Teli ka Mandir

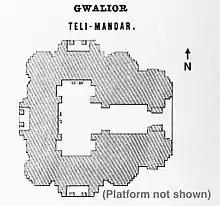
Teli ka mandir ground plan (incomplete).

The temple has a rectangular "triratha" sanctum plan that sits on a jagati platform that is a square of . It has a large "kapili" projecting portico of about towards the east. The tower rises about the rectangular sanctum to a height of . Above it is a barrel vault shaped cap of , its length perpendicular to that of the sanctum, that reminds one of South Indian gopuram. It likely had amalaka, kalasha and other ornaments on top, but these are all lost to history. The walls of temple has numerous niches for statues, but it is all empty now and show signs of damage. The niches are topped by tall pediments. The outer dimensions of the sanctum are 60x40 feet with an 80 feet tower above.